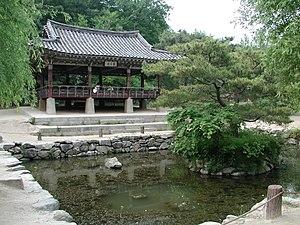
Le village folklorique coréen est situé dans la ville de Yongin, dans la province de Gyeonggi en Corée du Sud. C'est une destination touristique populaire pour les Coréens et les étrangers. Il est situé près d'Everland, le plus grand parc d'attractions de Corée du Sud.